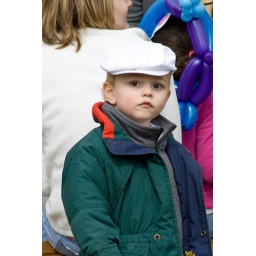
Boy in white hat at Easter Parade